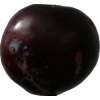
Label: plum